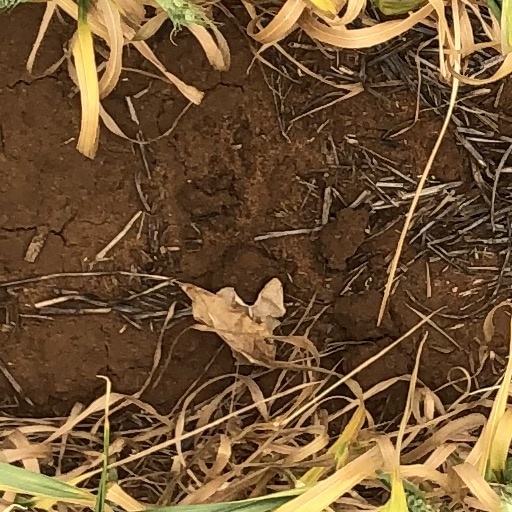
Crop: wheat